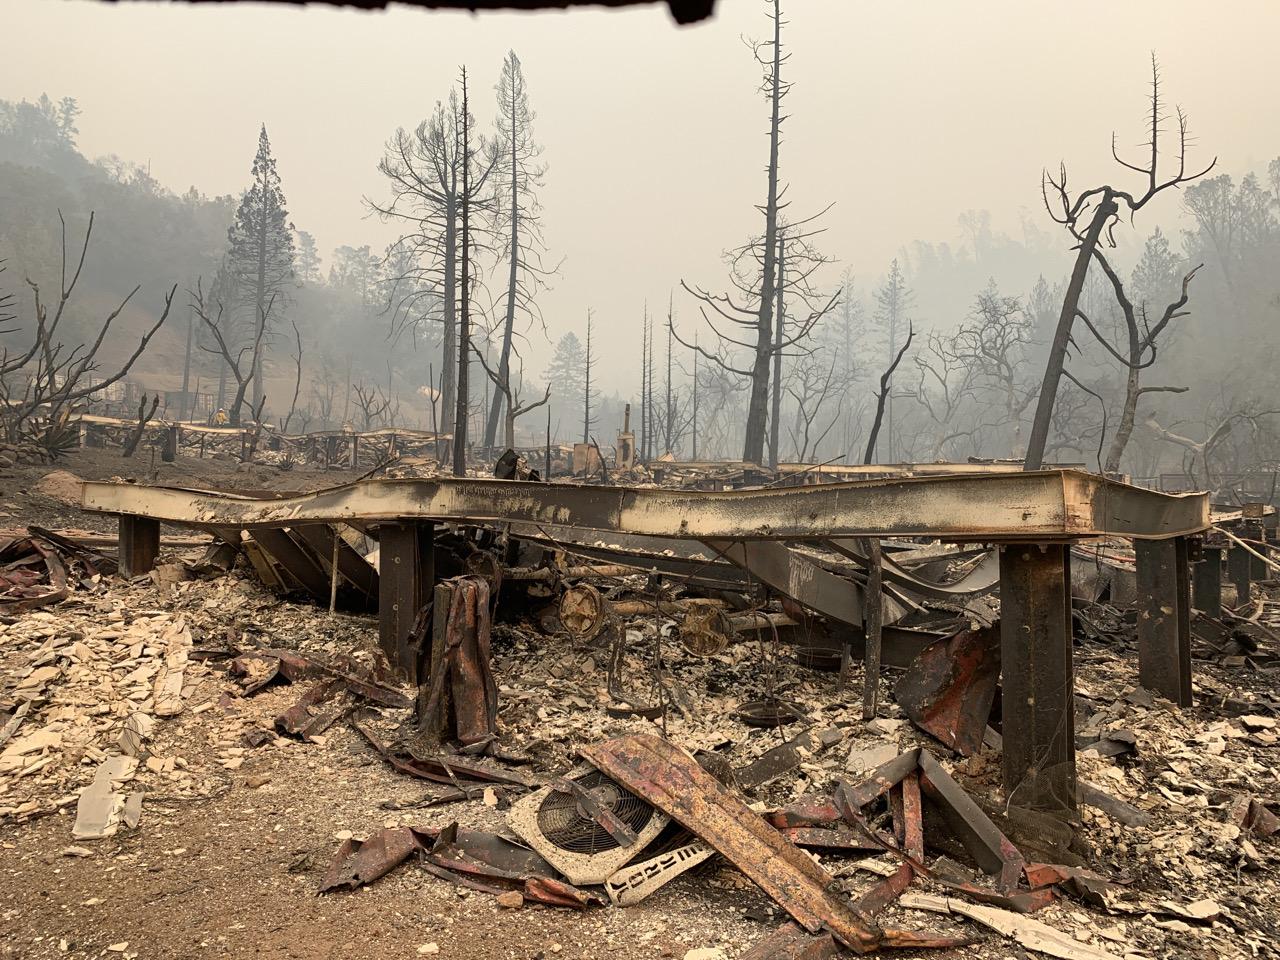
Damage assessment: destroyed